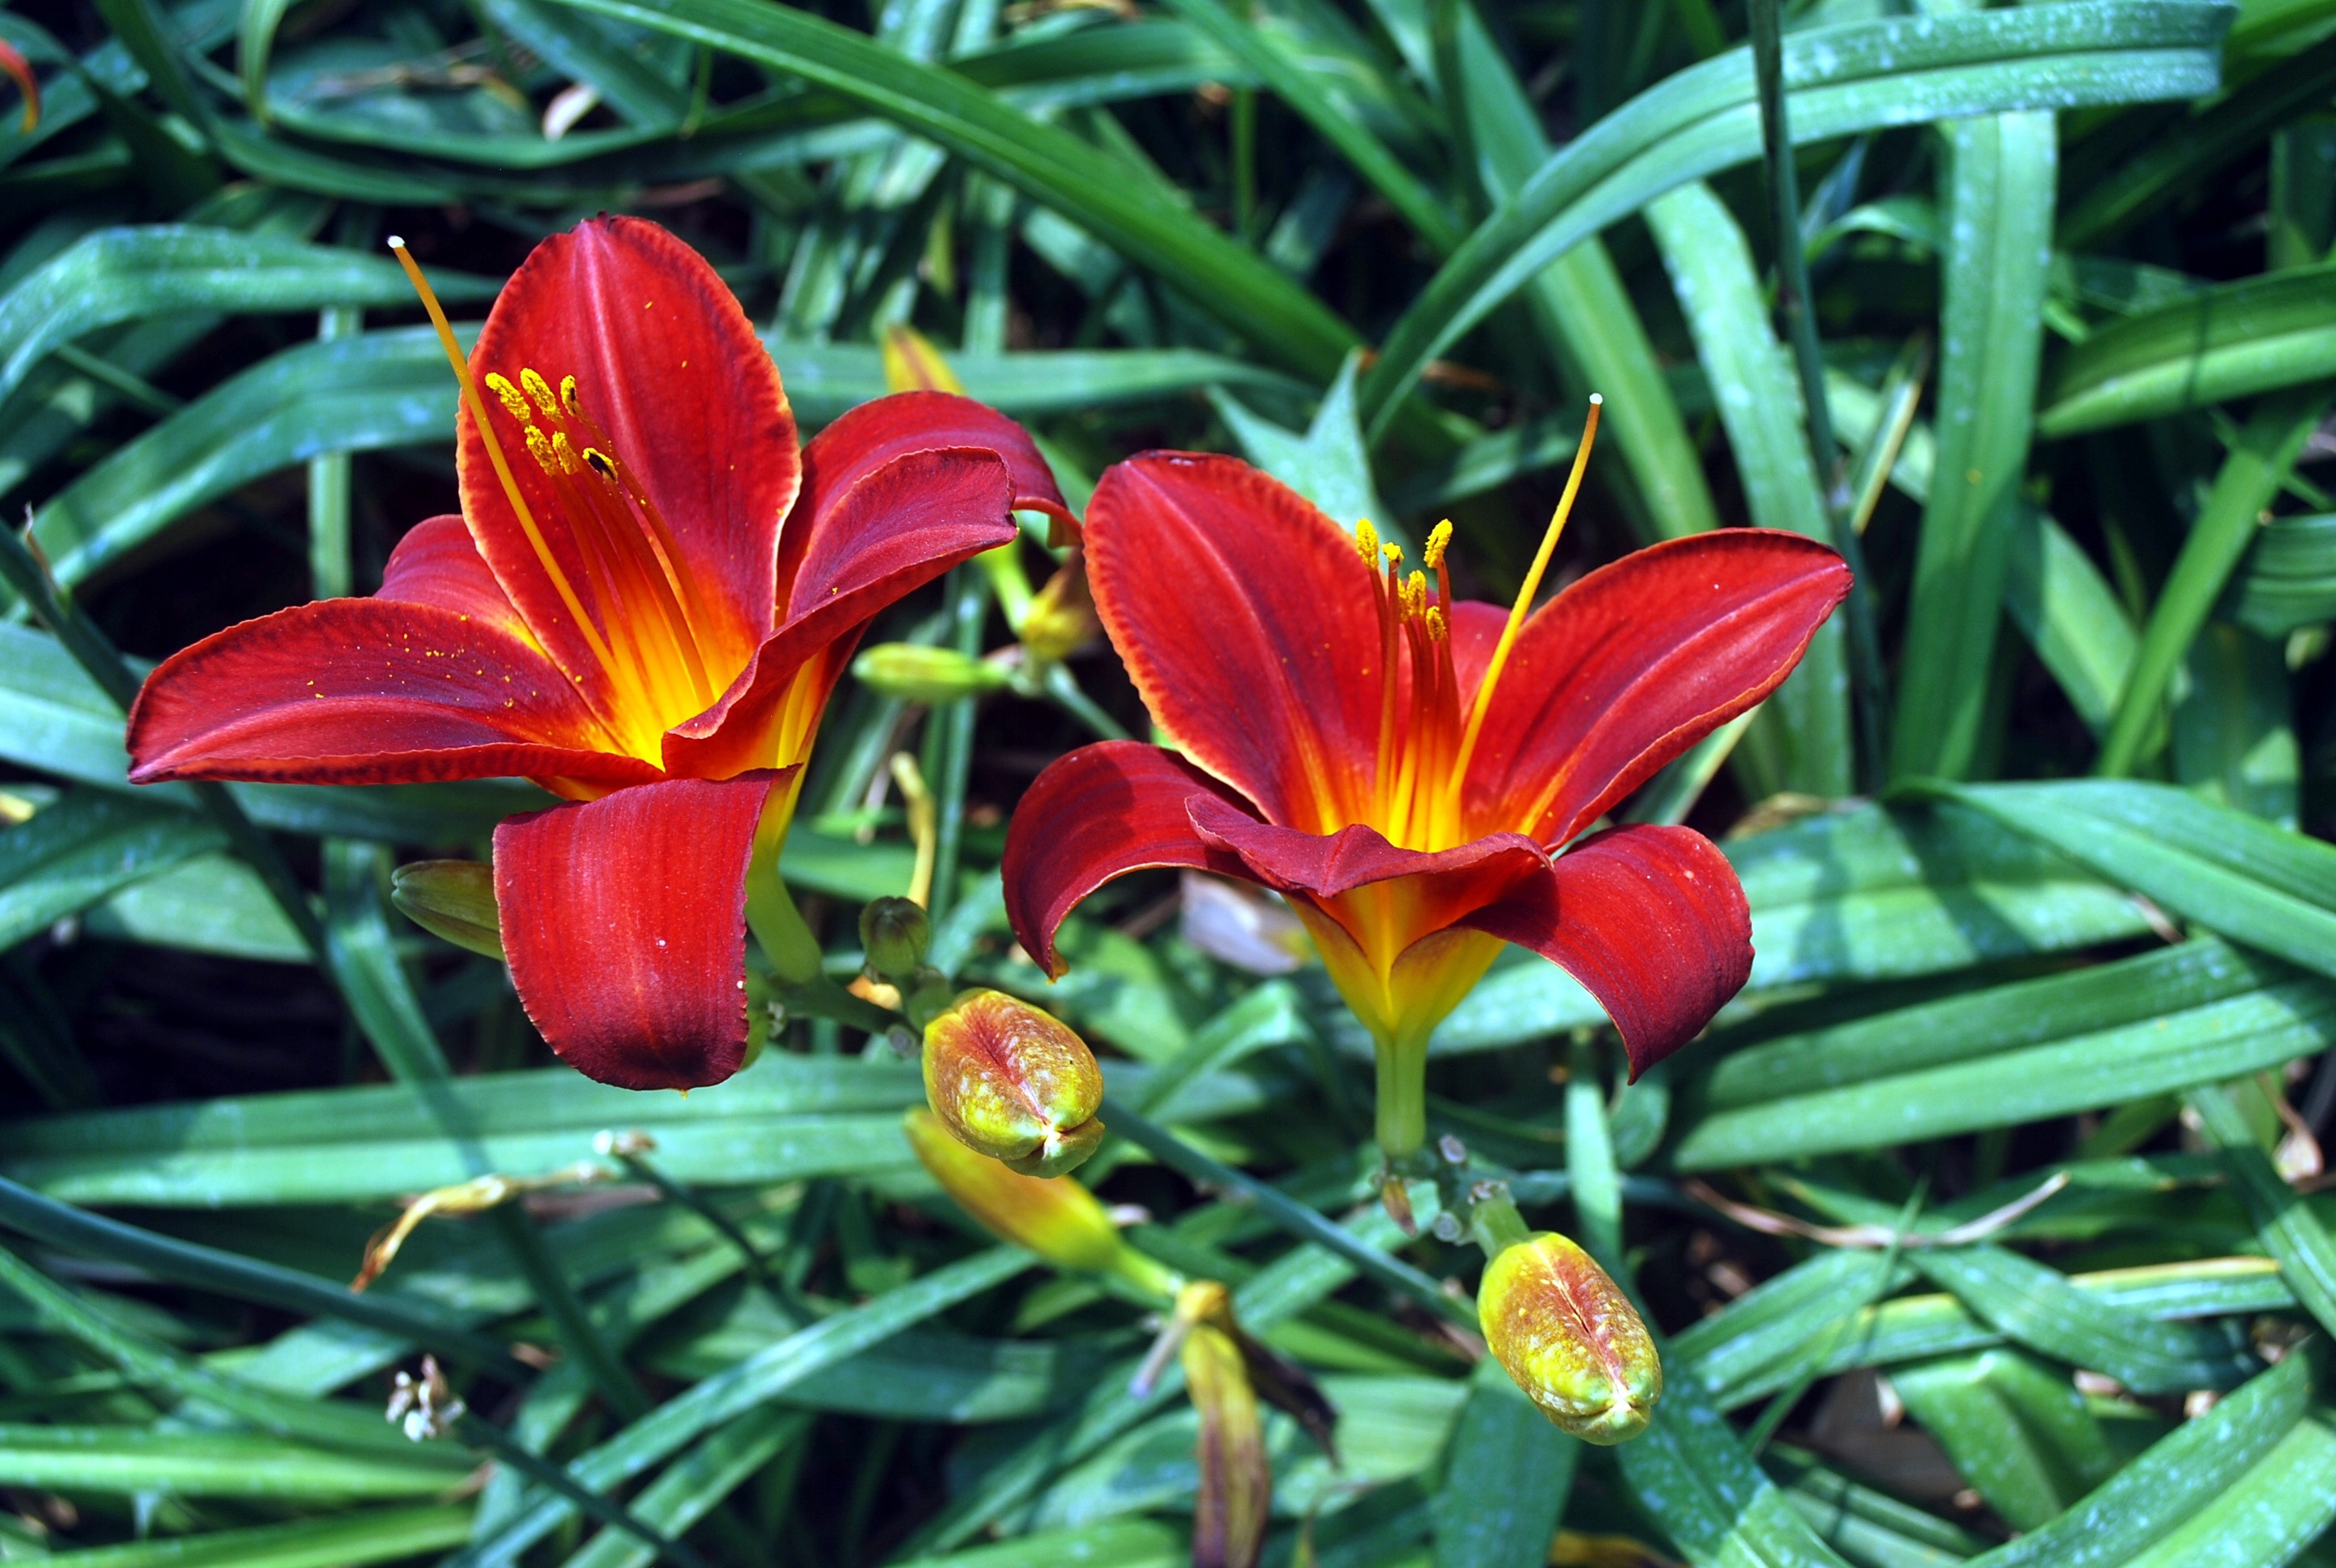
plant, flower, petal, floral, green, red, couple, botany, blooming, two, colorful, flora, plants, flowers, leaves, long, gardening, decorative, bright, blossoms, lilies, fleurs, pair, gardens, ornamental, lily, blooms, flowering, daylily, macro photography, flowering plant, tiger lily, orange lily, land plant